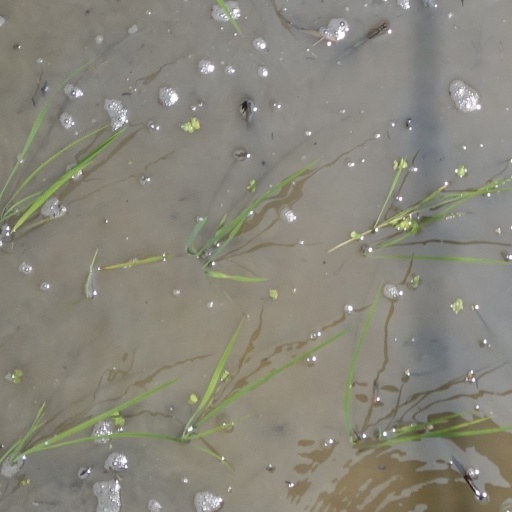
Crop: rice